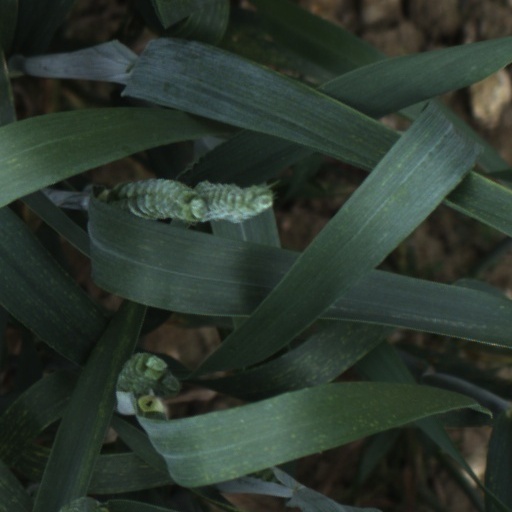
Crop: wheat